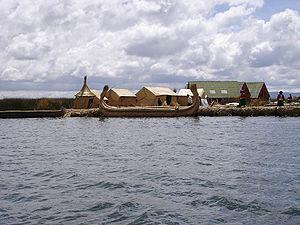
Les Uros sont un peuple habitant autrefois des îles flottantes de la région de Puno, sur la rive péruvienne du lac Titicaca. Le nom Uros vient de leur langue initiale, l'uruquilla, dans laquelle ils s'auto-désignaient Kyotsuñi, abréviation des mots Qhas qut suñi signifiant « les gens du lac ». Un autre dénomination est Lupihaques, signifiant « fils du soleil ».